160th Special Operations Aviation Regiment (Airborne)

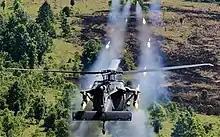
A MH-60L DAP fires its rockets on a U.S. test range

During the 2001 invasion of Afghanistan, the Night Stalkers from 2nd Battalion supported two task forces established in early October 2001: Dagger and Sword. (Their unit in TF Sword was designated Task Force Brown.) In the evening of 18 October into 19 October 2001, two SOAR MH-47E helicopters, escorted by MH-60L (Direct Action Penetrators) (DAPs), airlifted U.S. troops from the Karshi-Khanabad Air Base in Uzbekistan more than across the Hindu Kush mountains into Afghanistan.